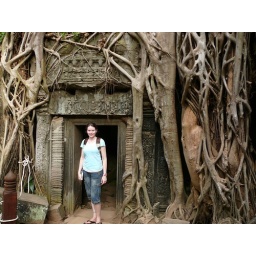
seen in the movie Tomb Raider - where Angelina Jolie picks the jasmine flower before ralling through the ground